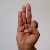
The image shows a hand gesture representing the letter 'F' in Indian Sign Language.